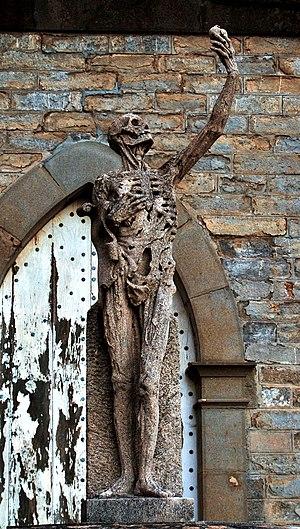
Transi de René de Chalon, réplique par François Pompon d'après l'œuvre de Ligier Richier, sur la tombe d'Henry Bataille à Moux, en France.